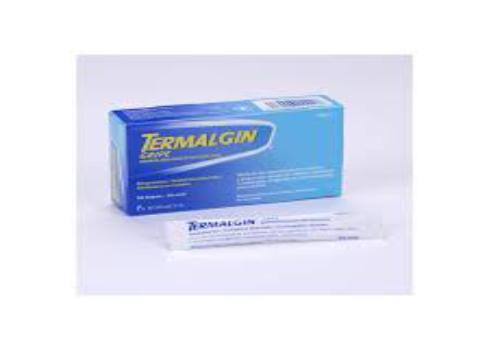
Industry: Medical